Harry Hammond Hess

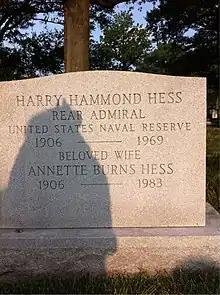
Grave at Arlington National Cemetery

Hess died from a heart attack in Woods Hole, Massachusetts, on August 25, 1969, while chairing a meeting of the Space Science Board of the National Academy of Sciences. He was buried at Arlington National Cemetery and was posthumously awarded the National Aeronautics and Space Administration's Distinguished Public Service Award.